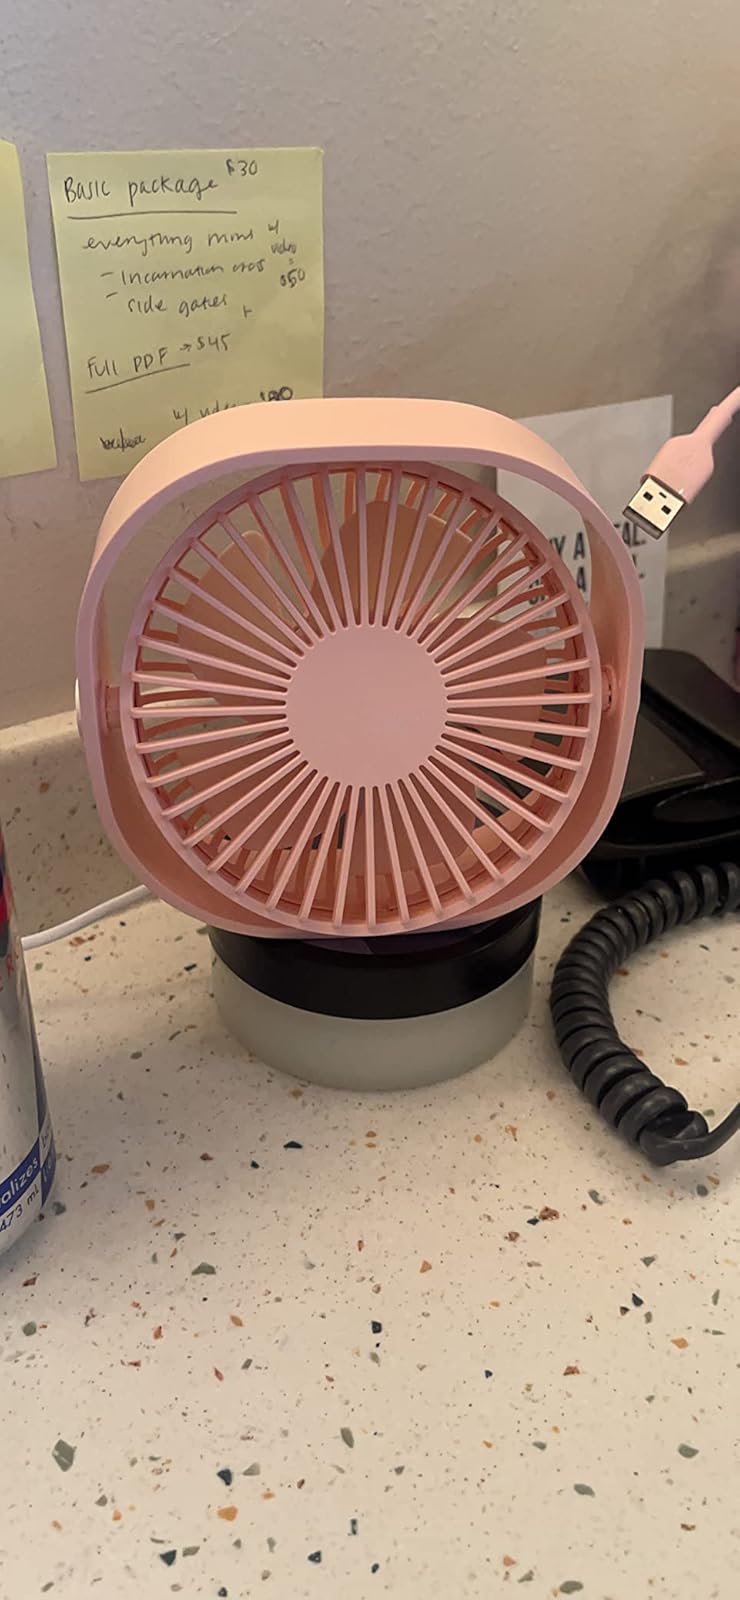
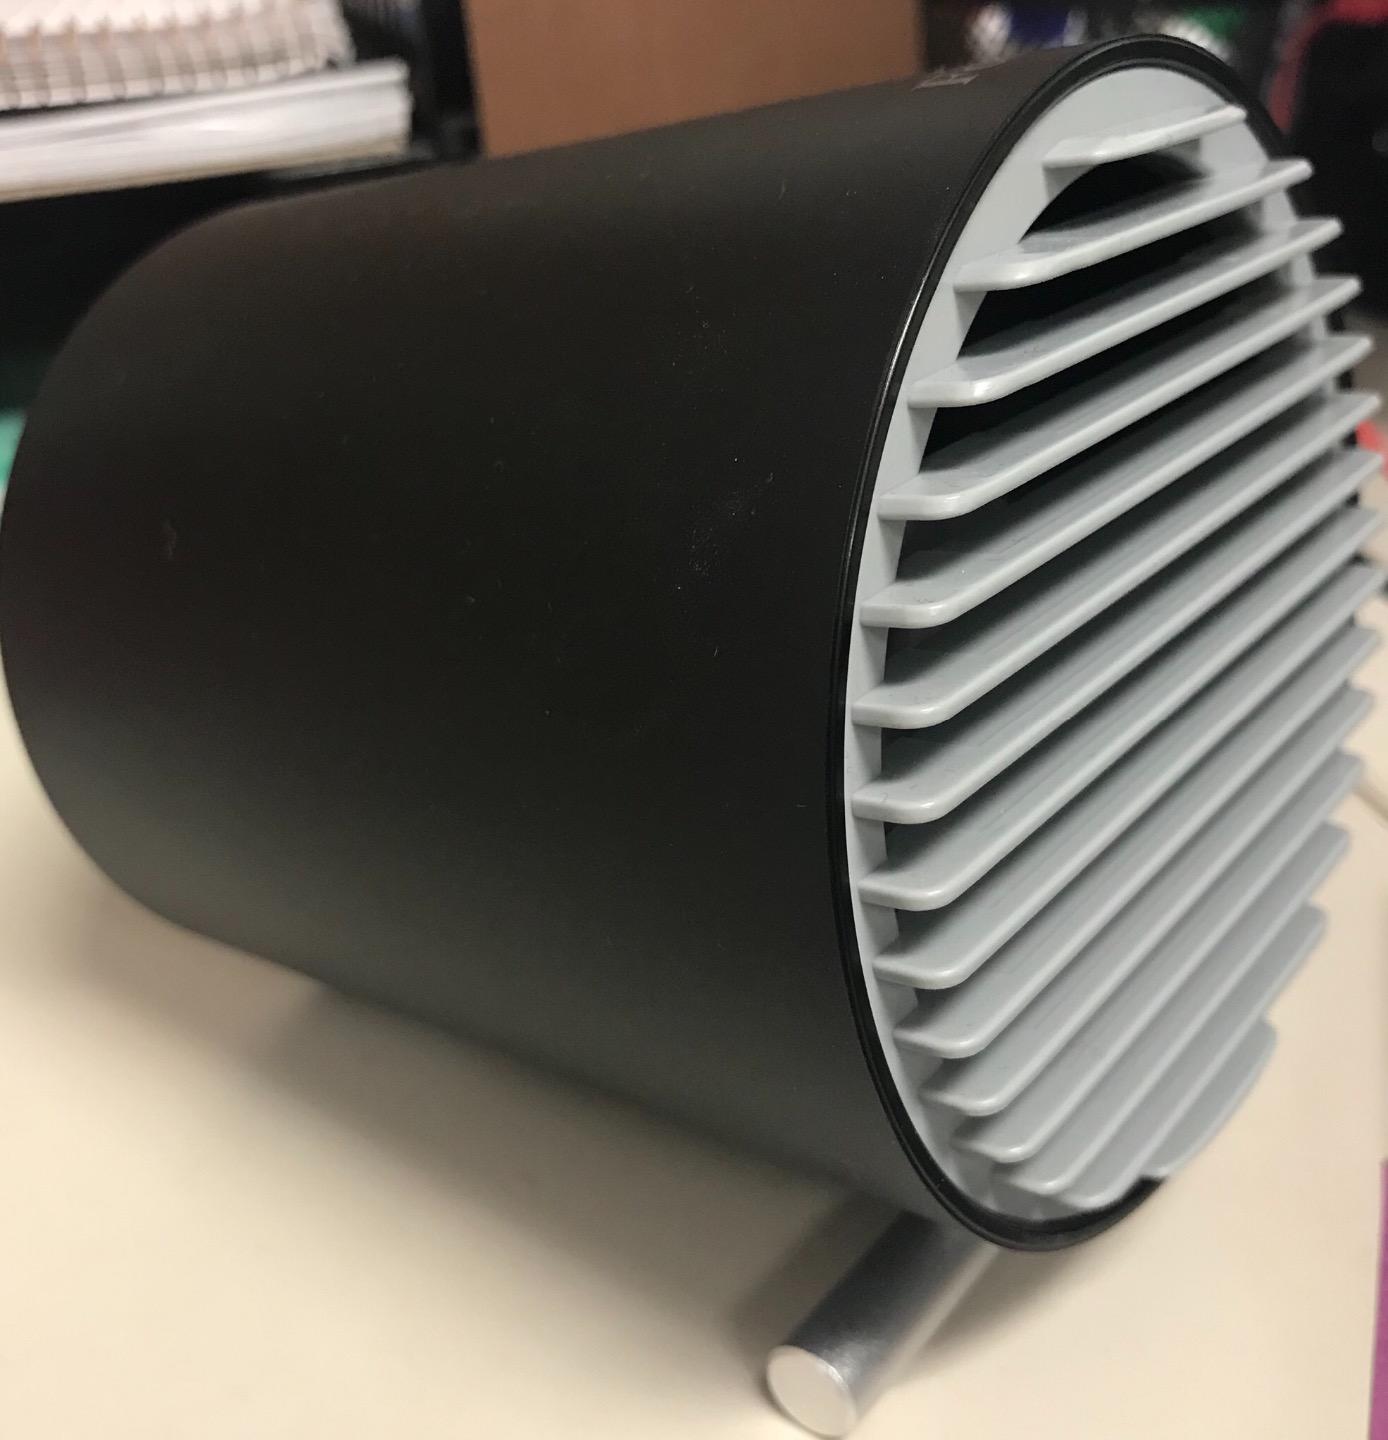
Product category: fan
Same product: no